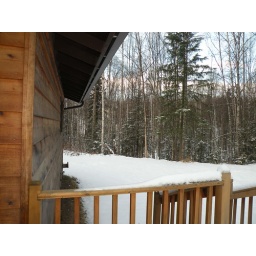
Standing on the deck outside of french doors in dining area looking to the left into back yard.